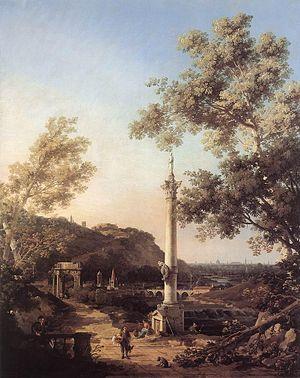
Giovanni Antonio Canal, plus connu sous le nom de Canaletto, est un peintre vénitien célèbre pour ses panoramas de Venise.